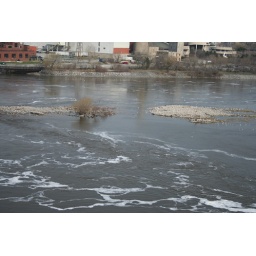
Taken from the lookout behind the Supreme Court Building. The rocks are higher in the water than my photos from Parliament Hill.